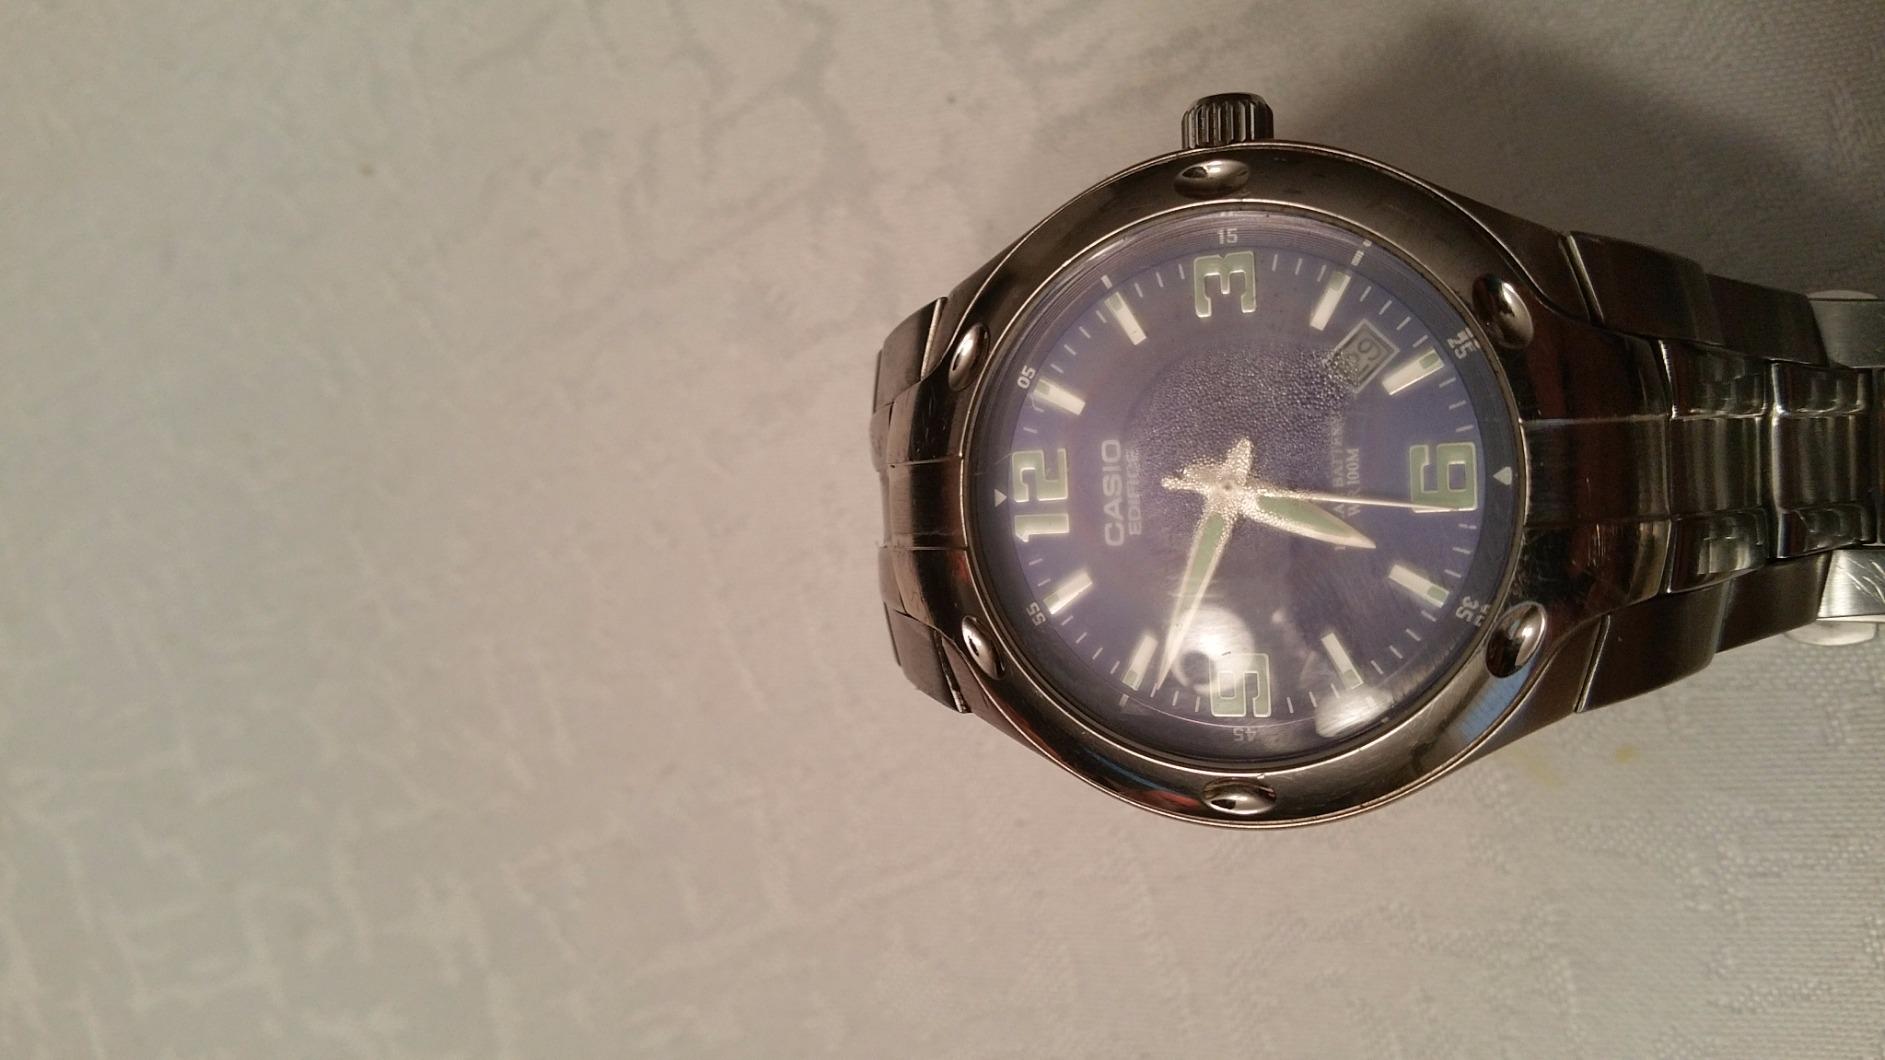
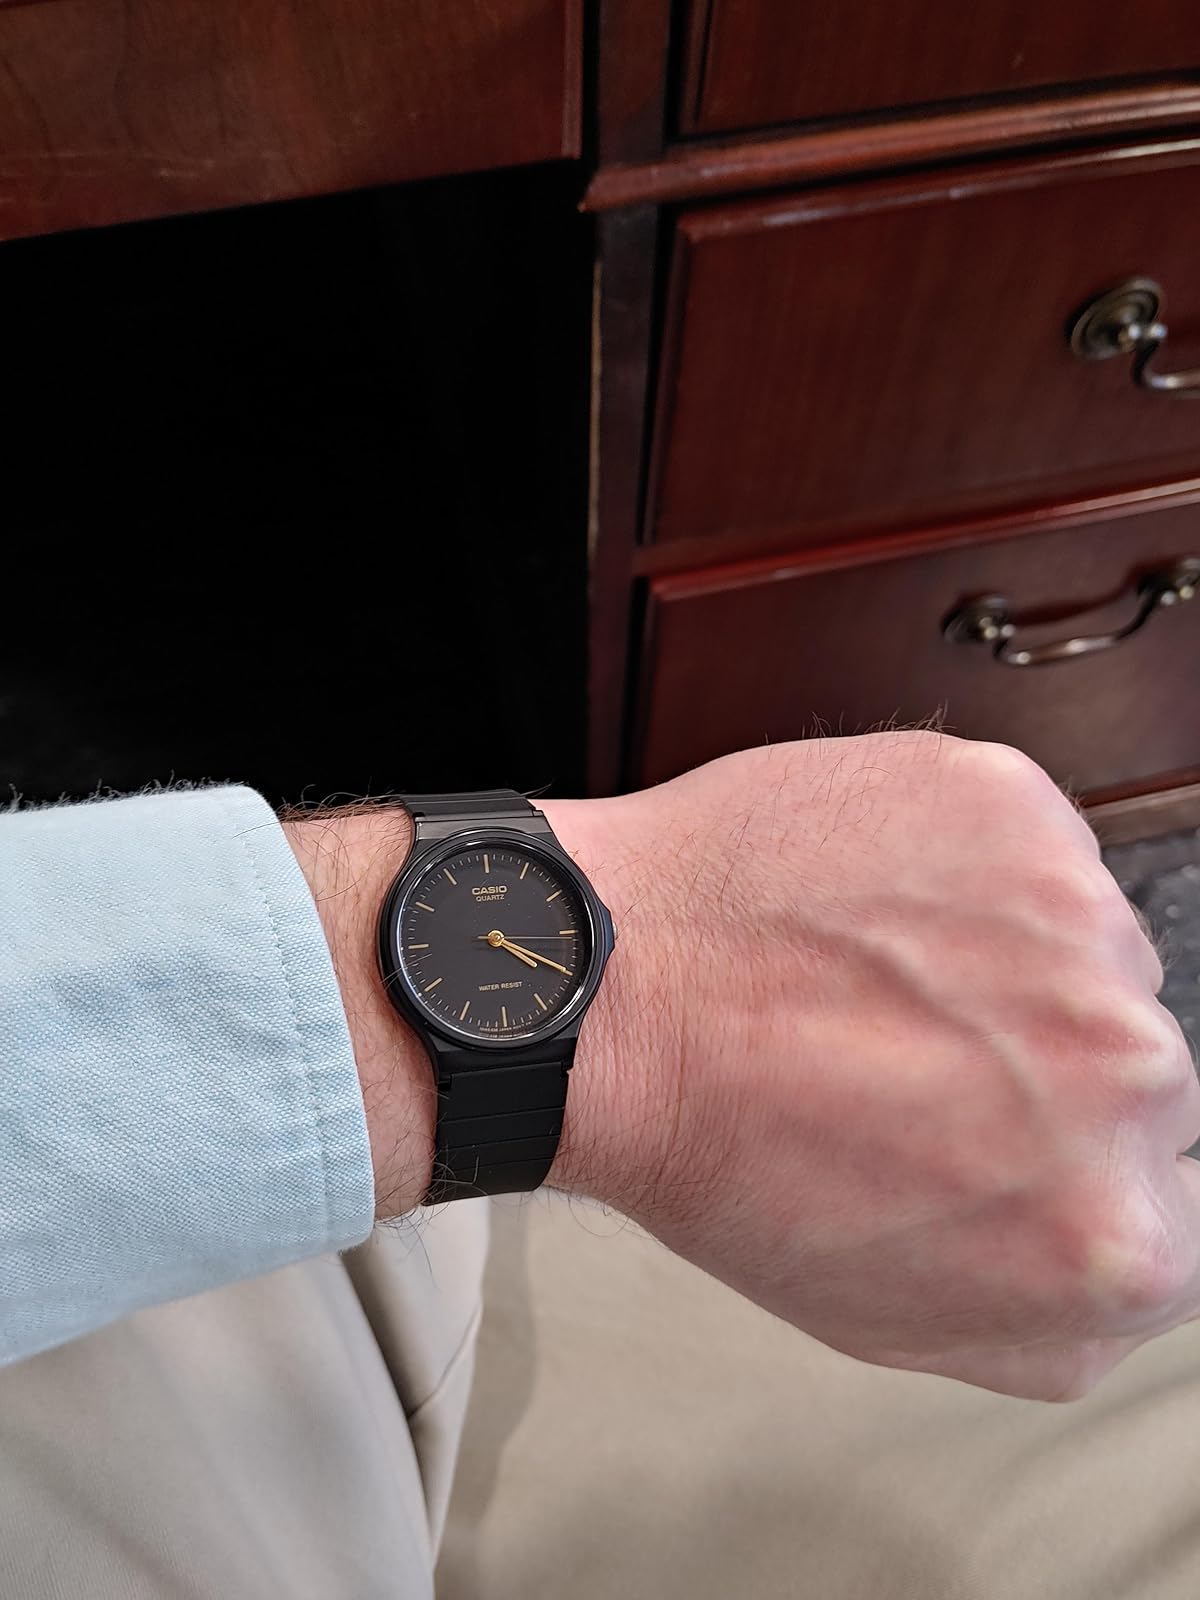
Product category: accessories_watch
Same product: no